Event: Nepal Earthquake
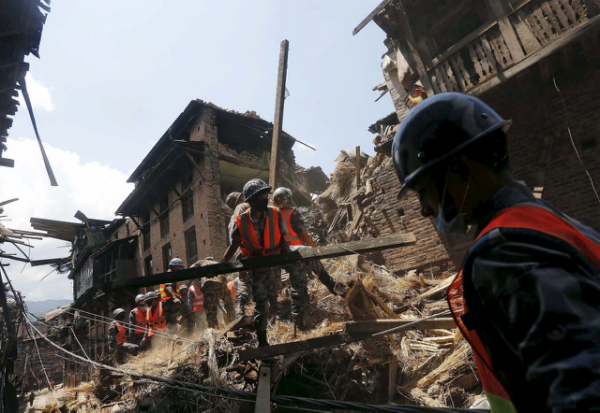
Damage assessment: damage